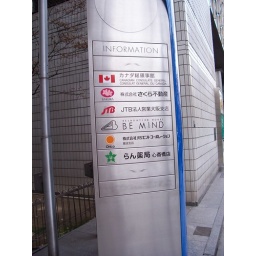
Japanese consulate general is a small office in a tall building (like the Japanese consulate general in Montreal hehe).